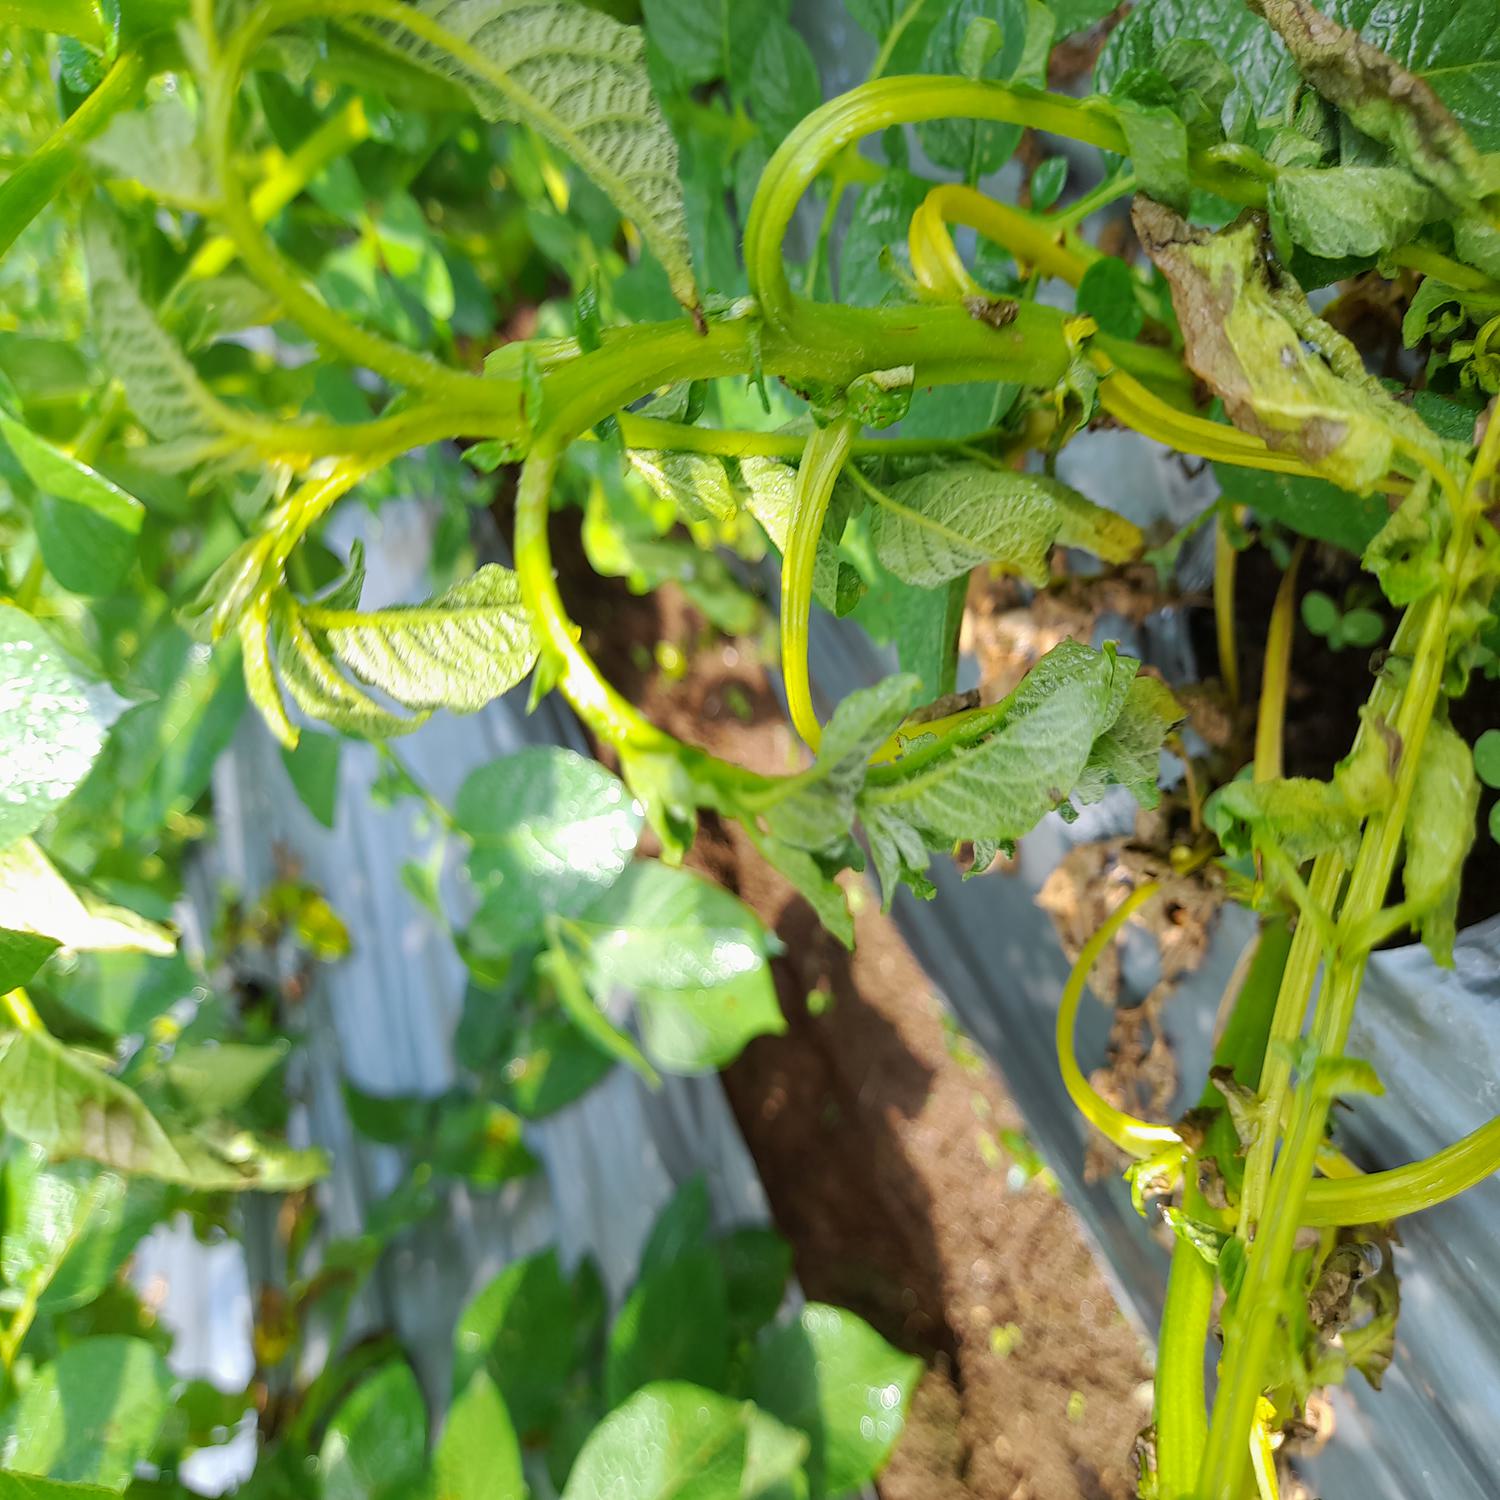
Etiqueta: Pudricion_Parda